Nachos

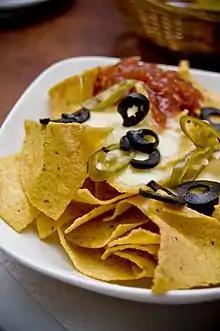
Nachos with tortilla chips, melted or not melted cheese, olives, jalapeño peppers, sour cream, and salsa

Nachos are a Tex-Mex dish consisting of tortilla chips or "totopos" covered with cheese or chile con queso, as well as a variety of other toppings and garnishes, often including meats (such as ground beef or grilled chicken), vegetables (such as chili peppers, lettuce, tomatoes, and olives), and condiments such as salsa, guacamole, or sour cream. At its most basic form, nachos may consist of merely chips covered with cheese (usually cheddar or American cheese), and served as an appetizer or snack, while other versions are substantial enough to serve as a main course. The dish was created by, and named after, Mexican restaurateur Ignacio "Nacho" Anaya, who created it in 1943 for American customers at the Victory Club restaurant in Piedras Negras, Coahuila.